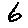
Label: 6